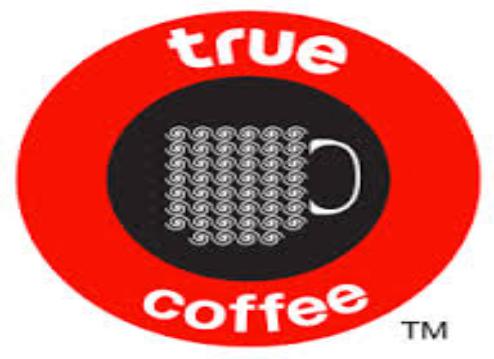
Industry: Food